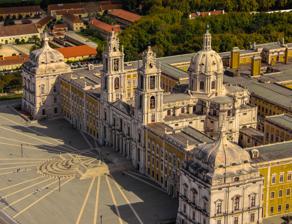
Building: Palace of Mafra
Country: Portugal
Year built: 1755
Historic baroque and neoclassical palace-monastery in Mafra, Portugal National Palace of Mafra Palácio Nacional de Mafra Main façade of the palace General information Location Mafra , Portugal Coordinates 38°56′13″N 9°19′33″W / 38.9369°N 9.3258°W / 38.9369; -9.3258 UNESCO World Heritage Site Official name Royal Building of Mafra – Palace, Basilica, Convent, Cerco Garden and Hunting Park (Tapada) Criteria Cultural: (iv) Reference 1573 Inscription 2019 (43rd Session ) Area 1,213.17 ha (2,997.8 acres) Buffer zone 693.239 ha (1,713.03 acres) Portuguese National Monument Type Non-movable Criteria National Monument Designated 10 January 1907 Reference no. IPA.00006381 The Palace of Mafra ( Portuguese : Palácio de Mafra ), also known as the Palace-Convent of Mafra and the Royal Building of Mafra ( Real Edifício de Mafra ), is a monumental Baroque and Neoclassical palace-monastery located in Mafra , Portugal, some 28 kilometres from Lisbon . Construction began in 1717 under King John V of Portugal and was completely concluded in 1755. The palace was classified as a National Monument in 1910 and was also a finalist in the Seven Wonders of Portugal . On 7 July 2019, the Royal Building of Mafra – Palace, Basilica , Convent, Cerco Garden and Hunting Park ( Tapada ) was inscribed as a UNESCO World Heritage Site . History Scale model of the Royal Building of Mafra in the palace museum. The palace , which also served as a Franciscan friary , was built during the reign of King John V (1717–1750), as consequence of a vow the king made in 1711, to build a convent if his wife, Maria Anna of Austria , gave him offspring. The birth of his first daughter the Infanta Barbara of Portugal , prompted construction of the palace to begin. The palace was conveniently located near royal hunting preserves, and was usually a secondary residence for the royal family. The construction was funded in large part from the proceeds of Colonial Brazil , where gold and then diamonds were mined in vast quantities. This vast complex, largely built of Lioz stone, is among the most sumptuous Baroque buildings in Portugal and at 40,000 m 2 , one of the largest royal palaces. Designed by the German architect Johann Friedrich Ludwig , the palace was built symmetrically from a central axis, occupied by the basilica , and continues lengthwise through the main façade until two major towers. The structures of the convent are located behind the main façade. The building also includes a major library, with about 30,000 rare books. The basilica is decorated with several Italian statues and includes six historical pipe organs and two carillons , composed of 98 bells. Construction The exact site was chosen in 1713 and purchased in 1716. Construction began by the laying of the first stone on November 17, 1717, with a grand ceremony in the presence of the king, his entire court and the Cardinal Patriarch of Lisbon . Floorplan of the palatial complex. Initially it was a relatively small project for a friary of 13 Capuchin friars , who were to observe strict poverty. However, when the flow of gold and diamonds from the Portuguese colony of Brazil started to arrive in Lisbon in abundance, the King changed his plans and announced the construction of a sumptuous palace along with a much enlarged friary. This immense wealth allowed the King to be a generous patron of the arts. King John V of Portugal , constructor of the palace. He appointed an architect João Frederico Ludovice as director of the royal works at Mafra. Ludwig had studied architecture in Rome and knew contemporary Italian art. The extent of Ludwig's responsibility is unclear, as several other architects were involved in this project: the Milanese builder Carlos Baptista Garbo, Custódio Vieira, Manuel da Maia and even his own son António. However the application of the same architectural style over the whole building suggests the work of Ludwig as the head-architect in charge of the Royal Office of Works ( Real Obra ). Construction lasted 13 years and mobilized a vast army of workers from the entire country (a daily average of 15,000 but at the end climbing to 30,000 and a maximum of 45,000), under the command of António Ludovice, the son of the architect. In addition 7,000 soldiers were assigned to preserve order at the construction site. They used 400 kg of gunpowder to blast through the bedrock for the laying of foundations. There was even a hospital for the sick or wounded workers. A total of 1,383 workers died during the construction. The façade is 220 meters long. The whole complex covers 37,790 m 2 with about 1,200 rooms, more than 4,700 doors and windows, and 156 stairways. When complete the building consisted of a friary capable of sheltering 330 friars, along with a royal palace and a huge library of 30,000 books, embellished with marble , exotic woods and countless artworks taken from France, Flanders and Italy, which included six monumental pipe organs and the two carillons . The basilica and the convent were inaugurated on the day of the King's 41st birthday on October 22, 1730. The festivities lasted for 8 days and were of a scale never seen before in Portugal. The basilica was dedicated to Our Lady and to Saint Anthony of Padua . However the building was not finished. The lantern on the cupola was completed in 1735. Work continued until 1755, when the work force was needed in Lisbon after the devastation of the Lisbon earthquake . Later history The palace in 1853, during the reign of Queen Maria II of Portugal . Aerial photograph of the palace taken in 1936. The palace was not occupied permanently by the royalty, who considered the rooms too gloomy. Nonetheless, it was a popular destination for the members of the royal family who enjoyed hunting in the nearby game preserve, the Tapada Nacional de Mafra . During the regency of Prince John the palace was inhabited for a whole year in 1807. The Prince was responsible for a partial renovation of the building by some well-known artists. However, with the French invasion of Portugal (1807) the royal family fled to Brazil , taking with them some of the best pieces of art and furniture in the building. Jean-Andoche Junot took up residence in the palace, to be driven out in turn by Wellington . In 1834, after the Liberal Wars , Queen Maria II ordered the dissolution of the religious orders and the convent was abandoned by the Franciscans. During the last reigns of the House of Braganza , the palace was mainly used as a base for hunting. In 1849 the monastery part of the building was assigned to the military, a situation still in use today. The last king of Portugal, Manuel II , following the proclamation of the republic , left on 5 October 1910 from the palace to the nearby coastal village of Ericeira on his way to exile. The palace was declared a national monument in 1907. At present, the building is conserved by the Direção-Geral do Património Cultural , which carried out several recovery programs, including the conservation of the main façade . A major restoration of the historical pipe organs began in 1998 with the collaboration of foreign experts and was finished in 2010. The restoration won the Europa Nostra 2012 award. Description Main façade of the Royal Building of Mafra, designed by architect João Frederico Ludovice . Façade The imposing façade, built of local limestone , is 220 m long and faces the town of Mafra. At each end of the façade stands a square tower with a bulbous dome, such as found in Central Europe. The church, built in white marble, is located in the centre of the main façade, symmetrically flanked on both sides by the royal palace. John V, wishing to rival the splendour of Rome, had sought architectural advice from his ambassador to the Vatican , who sent him small-scale models of important Roman religious buildings. The benedictal balcony at its centre is clearly mirrored on the balcony of St. Peter's Basilica in Rome. But this balcony is rather intended for the King, as a symbol of his power, than for the benedictions by a prelate . The two church towers (68 m high) are inspired by the towers of Sant'Agnese in Agone (by the Roman Baroque architect Francesco Borromini ). Their two carillons contain a total of 92 church bells, founded in Antwerp . The story goes that the Flemish bell-founders were so astonished by the size of their commission, that they asked to be paid in advance. The King retorted by doubling the offered amount. These carillons constitute the largest historical collection in the world. The two towers are connected by two rows of Corinthian columns. The top row contains the statues of St. Dominic and St. Francis , sculpted from Carrara marble , standing in a niche on each side of the balcony. The lower row contains the statues of St. Clara and St. Elisabeth of Hungary . Royal Palace The spacious royal apartments are situated on the second floor. The apartments of the king are situated at the end of the palace while the apartment of the queen is 200m away at the other end. Such was this distance that, when the king left his apartment towards the apartment of the queen, this was announced to the queen by the sound of a trumpet. As King John VI had taken with him some of the best pieces of art and furniture in the building when the royal family fled in 1807 from the advancing French troops to Brazil, most rooms had to be redecorated in the original style. The Hunting trophy room ( Sala dos Troféus ) is decorated with numerous skulls of deer , the furniture is constructed of antlers and covered with deerskin and even the candleholders are made of deer antlers. The Benediction Gallery ( Sala da Benção ) borders at the upper level of the basilica. The royal family could here attend Mass, seated at a window opening unto the basilica. The bust of John V in this hall is a work of the Italian Alessandro Giusti . The Throne Room, the Guard Room and the Room of Goddess Diana are decorated with murals by artist such as Cirilo Wolkmar Machado , Bernardo Oliveira Góis and Vieira Lusitano . Basilica See also: Basilica of Our Lady and Saint Anthony of Mafra See also: Organ of the basilica of the Palace of Mafra See also: Mafra carillons See also: Royal and Venerable Confraternity of the Most Blessed Sacrament of Mafra Principal nave of the basilica. The basilica from a palace cloister. Gallery of the basilica. The church is built in the form of a Latin cross with a length of 63 m. It is rather narrow (16.5 m), an impression accentuated by the height of its nave (21.5 m). The vestibule (Galilee porch) contains a group of large sculptures in Carrara marble, representing the patron saints of several monastic orders. The interior makes abundantly use of local rose-coloured marble, intermingled with white marble in different patterns. The multi-coloured designs of the floor are repeated on the ceiling. The barrel vault rests on fluted Corinthian semicolumns standing between the side chapels. The chapels in the transept contain altarpieces in jasper made by sculptors from the School of Mafra. The side aisles display 58 marble statues commissioned from the best Roman sculptors of their time. The All Saint's chapel in the transept is screened from the crossing by iron railings with bronze ornaments, made in Antwerp . The choir has a magnificent giant candleholder with seven lamps sprouting from the mouth of seven rolled-up snakes. Above the main altar, inserting into the ceiling, is a gigantic jasper crucifix of 4.2 m, flanked by two kneeling angels, made by the School of Mafra. The cupola over the crossing was also inspired by the cupola of Sant'Agnese in Agone (by the Roman Baroque architect Francesco Borromini ). This 70 m-high cupola with a small lantern atop, is carried by four finely sculpted arcs in rose and white marble. Cupola of the basilica. There are six organs, four of which are located in the transept, constituting a rather uncommon ensemble. There were built by Joaquim Peres Fontanes and António Xavier Machado e Cerveira between 1792 and 1807 (when the French troops occupied Mafra). They were made out of partially gilded Brazilian wood. The largest pipe is 6 m high and has a diameter of 0.28 m. King John V had commissioned liturgical vestments from master embroiderers from Genoa and Milan , such as Giuliano Saturni and Benedetto Salandri, and from France. They attest of superb quality and workmanship by their embroidering in gold technique and the use of silk thread in the same colour. The religious paintings in the basilica and the convent constitute one of the most significant 18th century collections in Portugal. They include works by the Italians Agostino Masucci , Corrado Giaquinto , Francesco Trevisani , Pompeo Batoni and some Portuguese students in Rome such as Vieira Lusitano and Inácio de Oliveira Bernardes . The sculpture collection contains works by almost every major Roman sculptor from the first half of the 18th century. At that time, it represented the biggest single order done by a foreign power in Rome and still is one of the biggest collections in existence. The parish of Mafra ( Santo André de Mafra ) and the Royal and Venerable Confraternity of the Most Blessed Sacrament of Mafra ( Portuguese : Real e Venerável Irmandade do Santíssimo Sacramento de Mafra ) have their headquarters in the basilica. On 10 November 2020, Pope Francis granted a canonical coronation to the image of Our Lady of Solitude of the basilica, guarded by the Confraternity of the Most Blessed Sacrament. Library The palace library contains over 36,000 historic and priceless volumes. The library of the Palace of Mafra. The Rococo library, situated at the back of the second floor, is truly the highlight of the palace, rivalling the grandeur of the library of the Melk Abbey in Austria. Built by Manuel Caetano de Sousa , this library is 88 m long, 9.5 m wide and 13 m high. The magnificent floor is covered with tiles of rose, grey and white marble. The wooden bookshelves in Rococo style are situated on the sidewalls in two rows, separated by a balcony with a wooden railing. They contain over 36,000 leather-bound volumes, attesting of the extent of western knowledge from the 14th to the 19th century. Among them, are many valuable bibliographical jewels, such as incunabula . These beautiful finished volumes were bound in the local workshop ( Livraria ) in the rocaille style (also by Manuel Caetano de Sousa). The library is known for homing bats which protect the books from insect damage. The library's bat colony includes grey long-eared bats and serotine bats . The library was used in Gulliver's Travels (1996) as the Great Chamber of War for the Emperor of Lilliput. Convent One of the numerous cloisters. The rectangle behind the church and the palace houses the friary of the Franciscan friars of Arrábida Order ( Ordem de São Francisco da Província da Arrábida ) with cells for about 300 friars in long corridors on several floors. Between 1771 and 1791 this monastery was occupied by the Hermit Friars of St. Augustine . Mafra School of Sculpture Sculptures by the School of Mafra. The Mafra School of Sculpture was founded during the reign of King Joseph I of Portugal , successor of King John V. As the Mafra National Palace had a great need for sculptors, local and from abroad, it became the location of a sculpture academy headed by the Italian Alessandro Giusti (1715–1799). Among the teachers were several important sculptors, such as José de Almeida (1709–1769), Claude de Laprade (1682–1738) and Giovanni Antonio da Padova (who created most of the statues for the cathedral of Évora ). The academy was awarded many commissions by the Augustinians from the monastery, resulting in the many marble statues and retables in marble and jasper in the basilica. This academy produced several generations of Portuguese sculptors, such as Joaquim Machado de Castro (1731–1822). Cultural influence A major reference to the construction of the palace is made in the novel Baltasar and Blimunda ( Memorial do Convento ), written by the Portuguese Nobel laureate José Saramago . The main character, Baltasar, born in Mafra, works on the construction of the palace. Saramago makes a detailed description of the building process, including the transport of a giant stone from the quarry to the building site (which Baltasar assists with), depicting it as a torture for those who helped build the palace. See also Other Portuguese royal residences : Sintra National Palace Ajuda National Palace Belém Palace Palace of Necessidades Pena National Palace Queluz National Palace List of Baroque residences Royal and Venerable Confraternity of the Most Blessed Sacrament of Mafra List of carillons References "Palácio e Convento de Mafra" (in Portuguese). Direção Geral do Património Cultural. Turner, J. – Grove Dictionary of Art – Oxford University Press, USA; New Ed (January 2, 1996); ISBN 0-19-517068-7 Rentes de Carvalho J. – Portugal, um guia para amigos (in Dutch translation : Portugal); De Arbeiderspers, Amsterdam; 9th ed. August 1999; ISBN 90-295-3466-4 The Rough Guide to Portugal – 11th ed. March 2005; ISBN 1-84353-438-X The National Palace of Mafra, an English guide; IPPAR, July 2005 (on sale in the palace) Notes